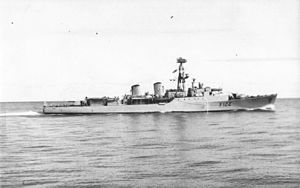
Liste over skibe bygget hos John I. Thornycroft & Company, Woolston / Skibene
Denne liste omfatter skibe, der blev bygget af John I. Thornycroft & Company på værftet i Woolston ved Southampton i England. I 1966 fusionerede firmaet med Vosper & Company. Det sammensluttede selskab fortsatte produktionen i Woolston, og skibe bygget efter 1966 er ikke med på listen.